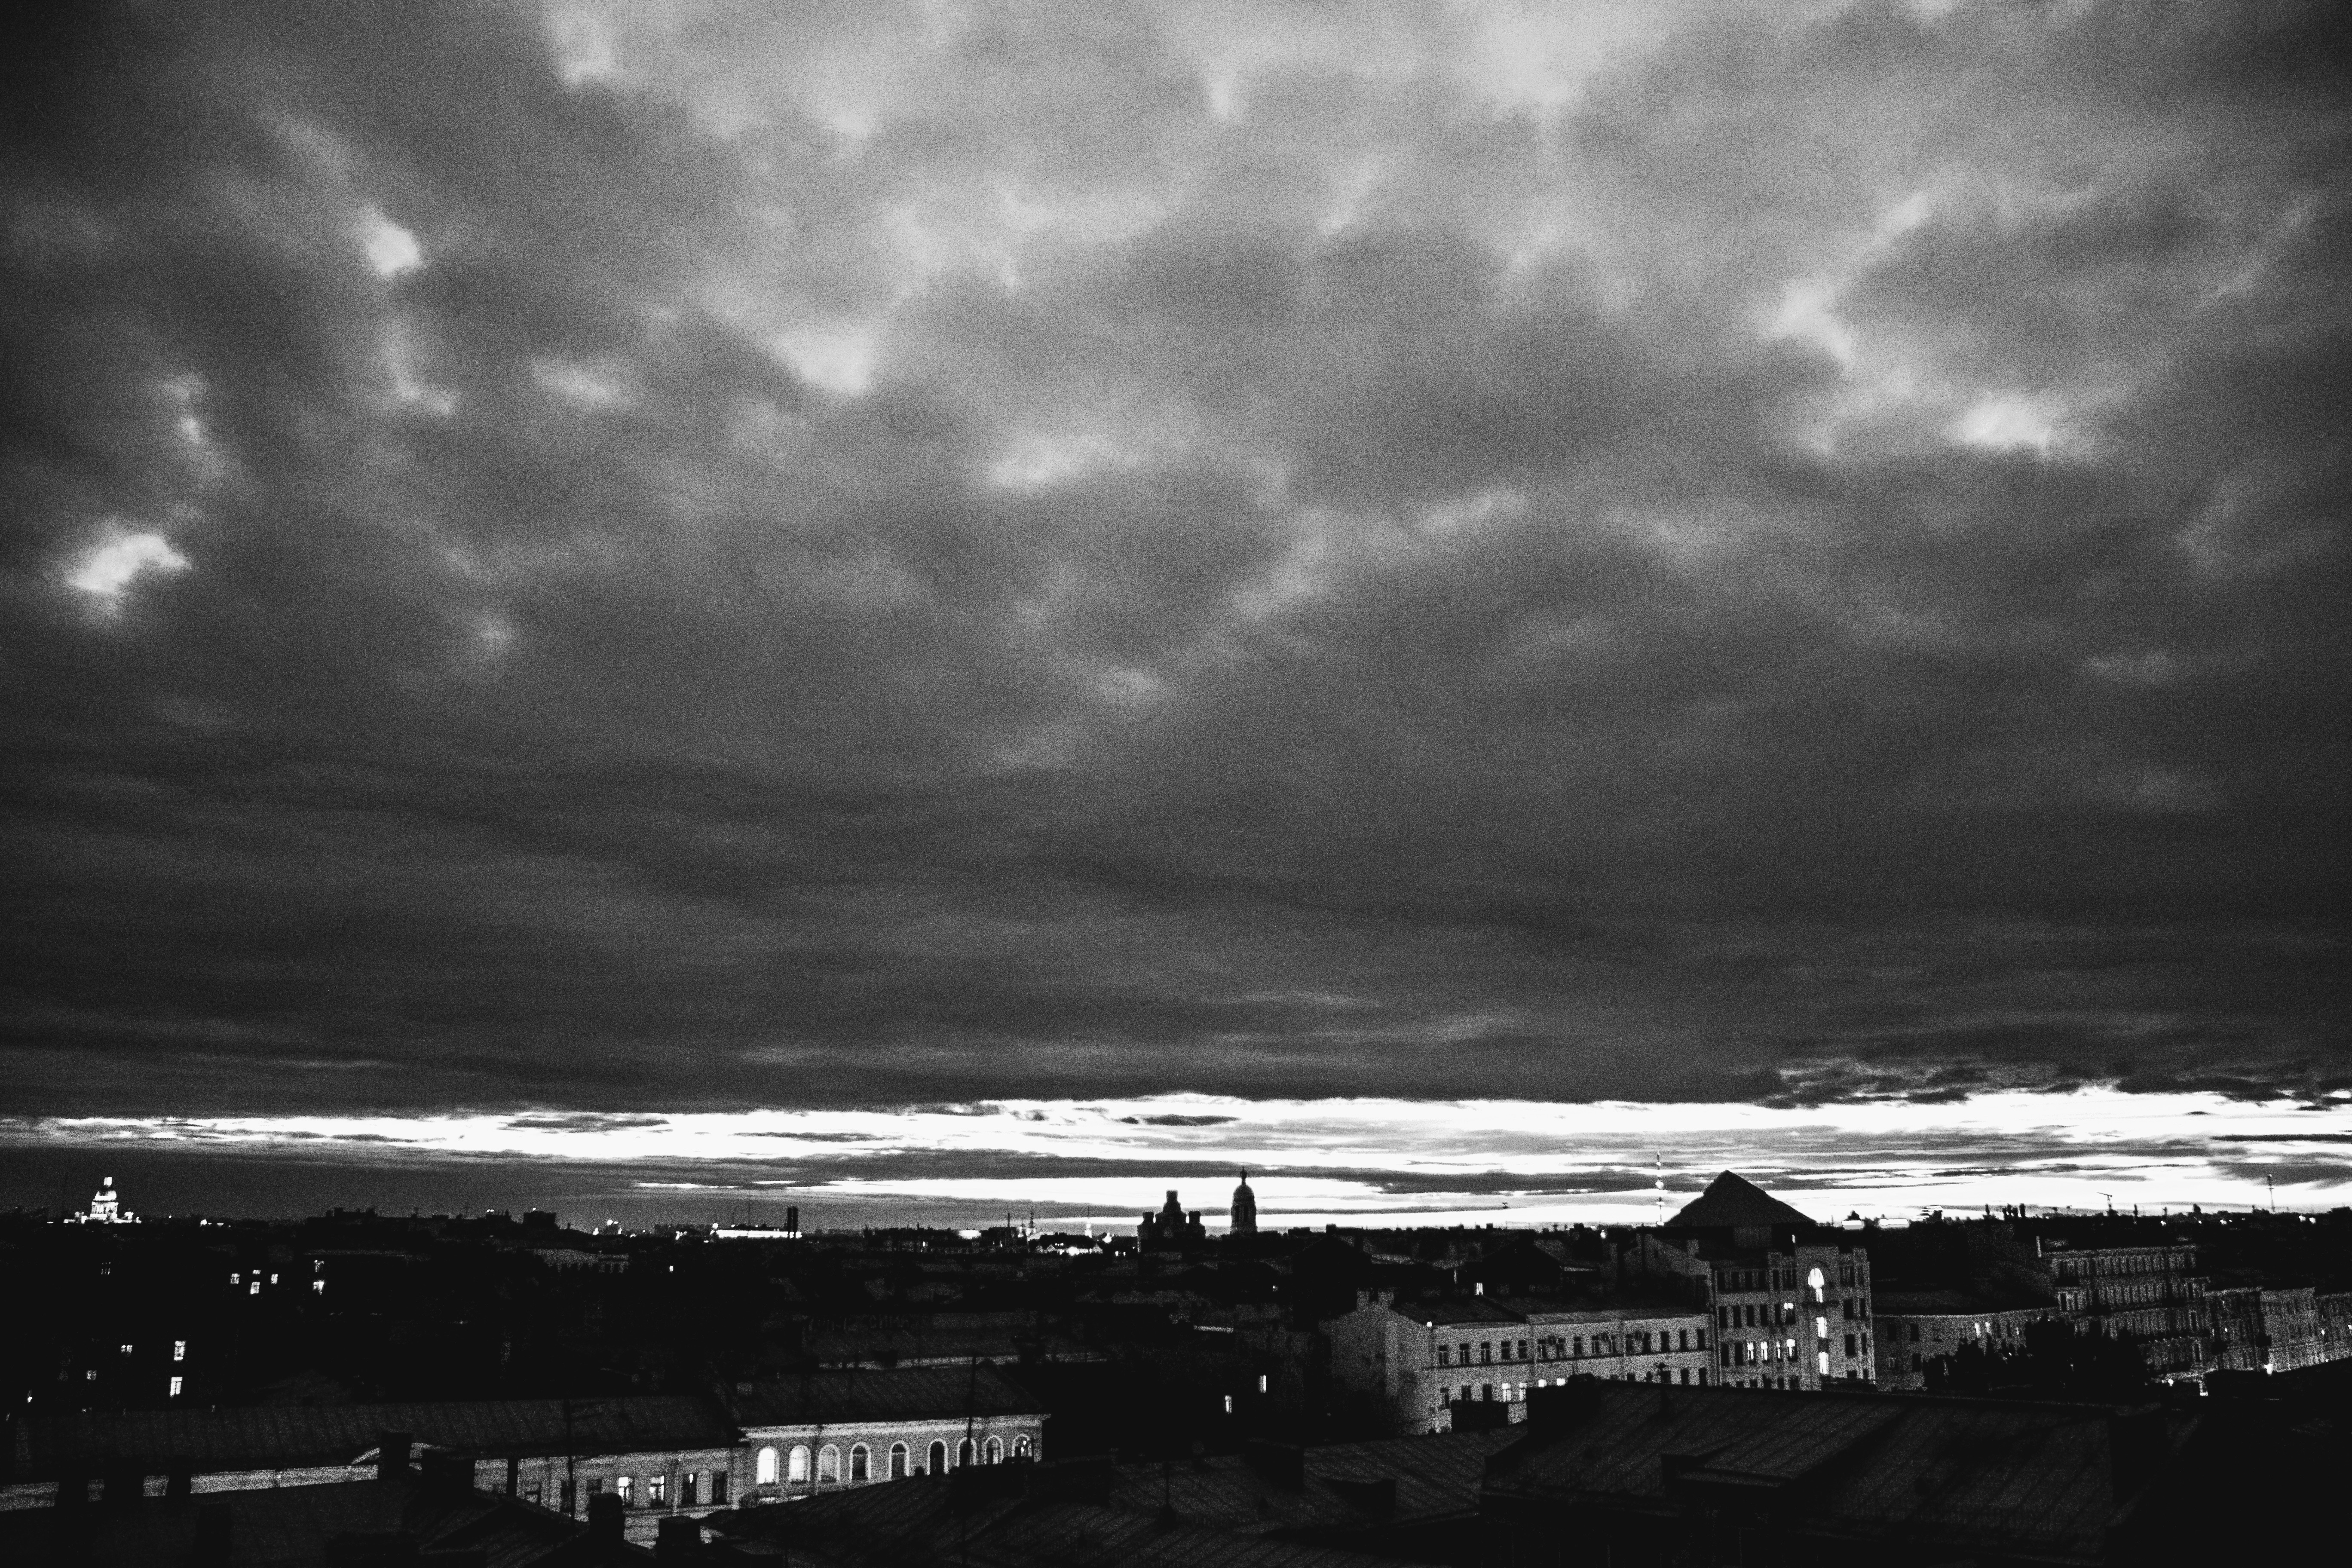
sea, horizon, light, cloud, black and white, sky, night, wave, dawn, atmosphere, dusk, evening, weather, darkness, black, monochrome, meteorological phenomenon, monochrome photography, atmosphere of earth